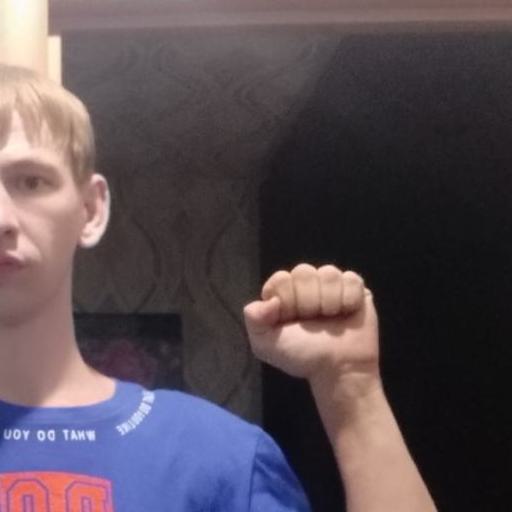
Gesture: fist